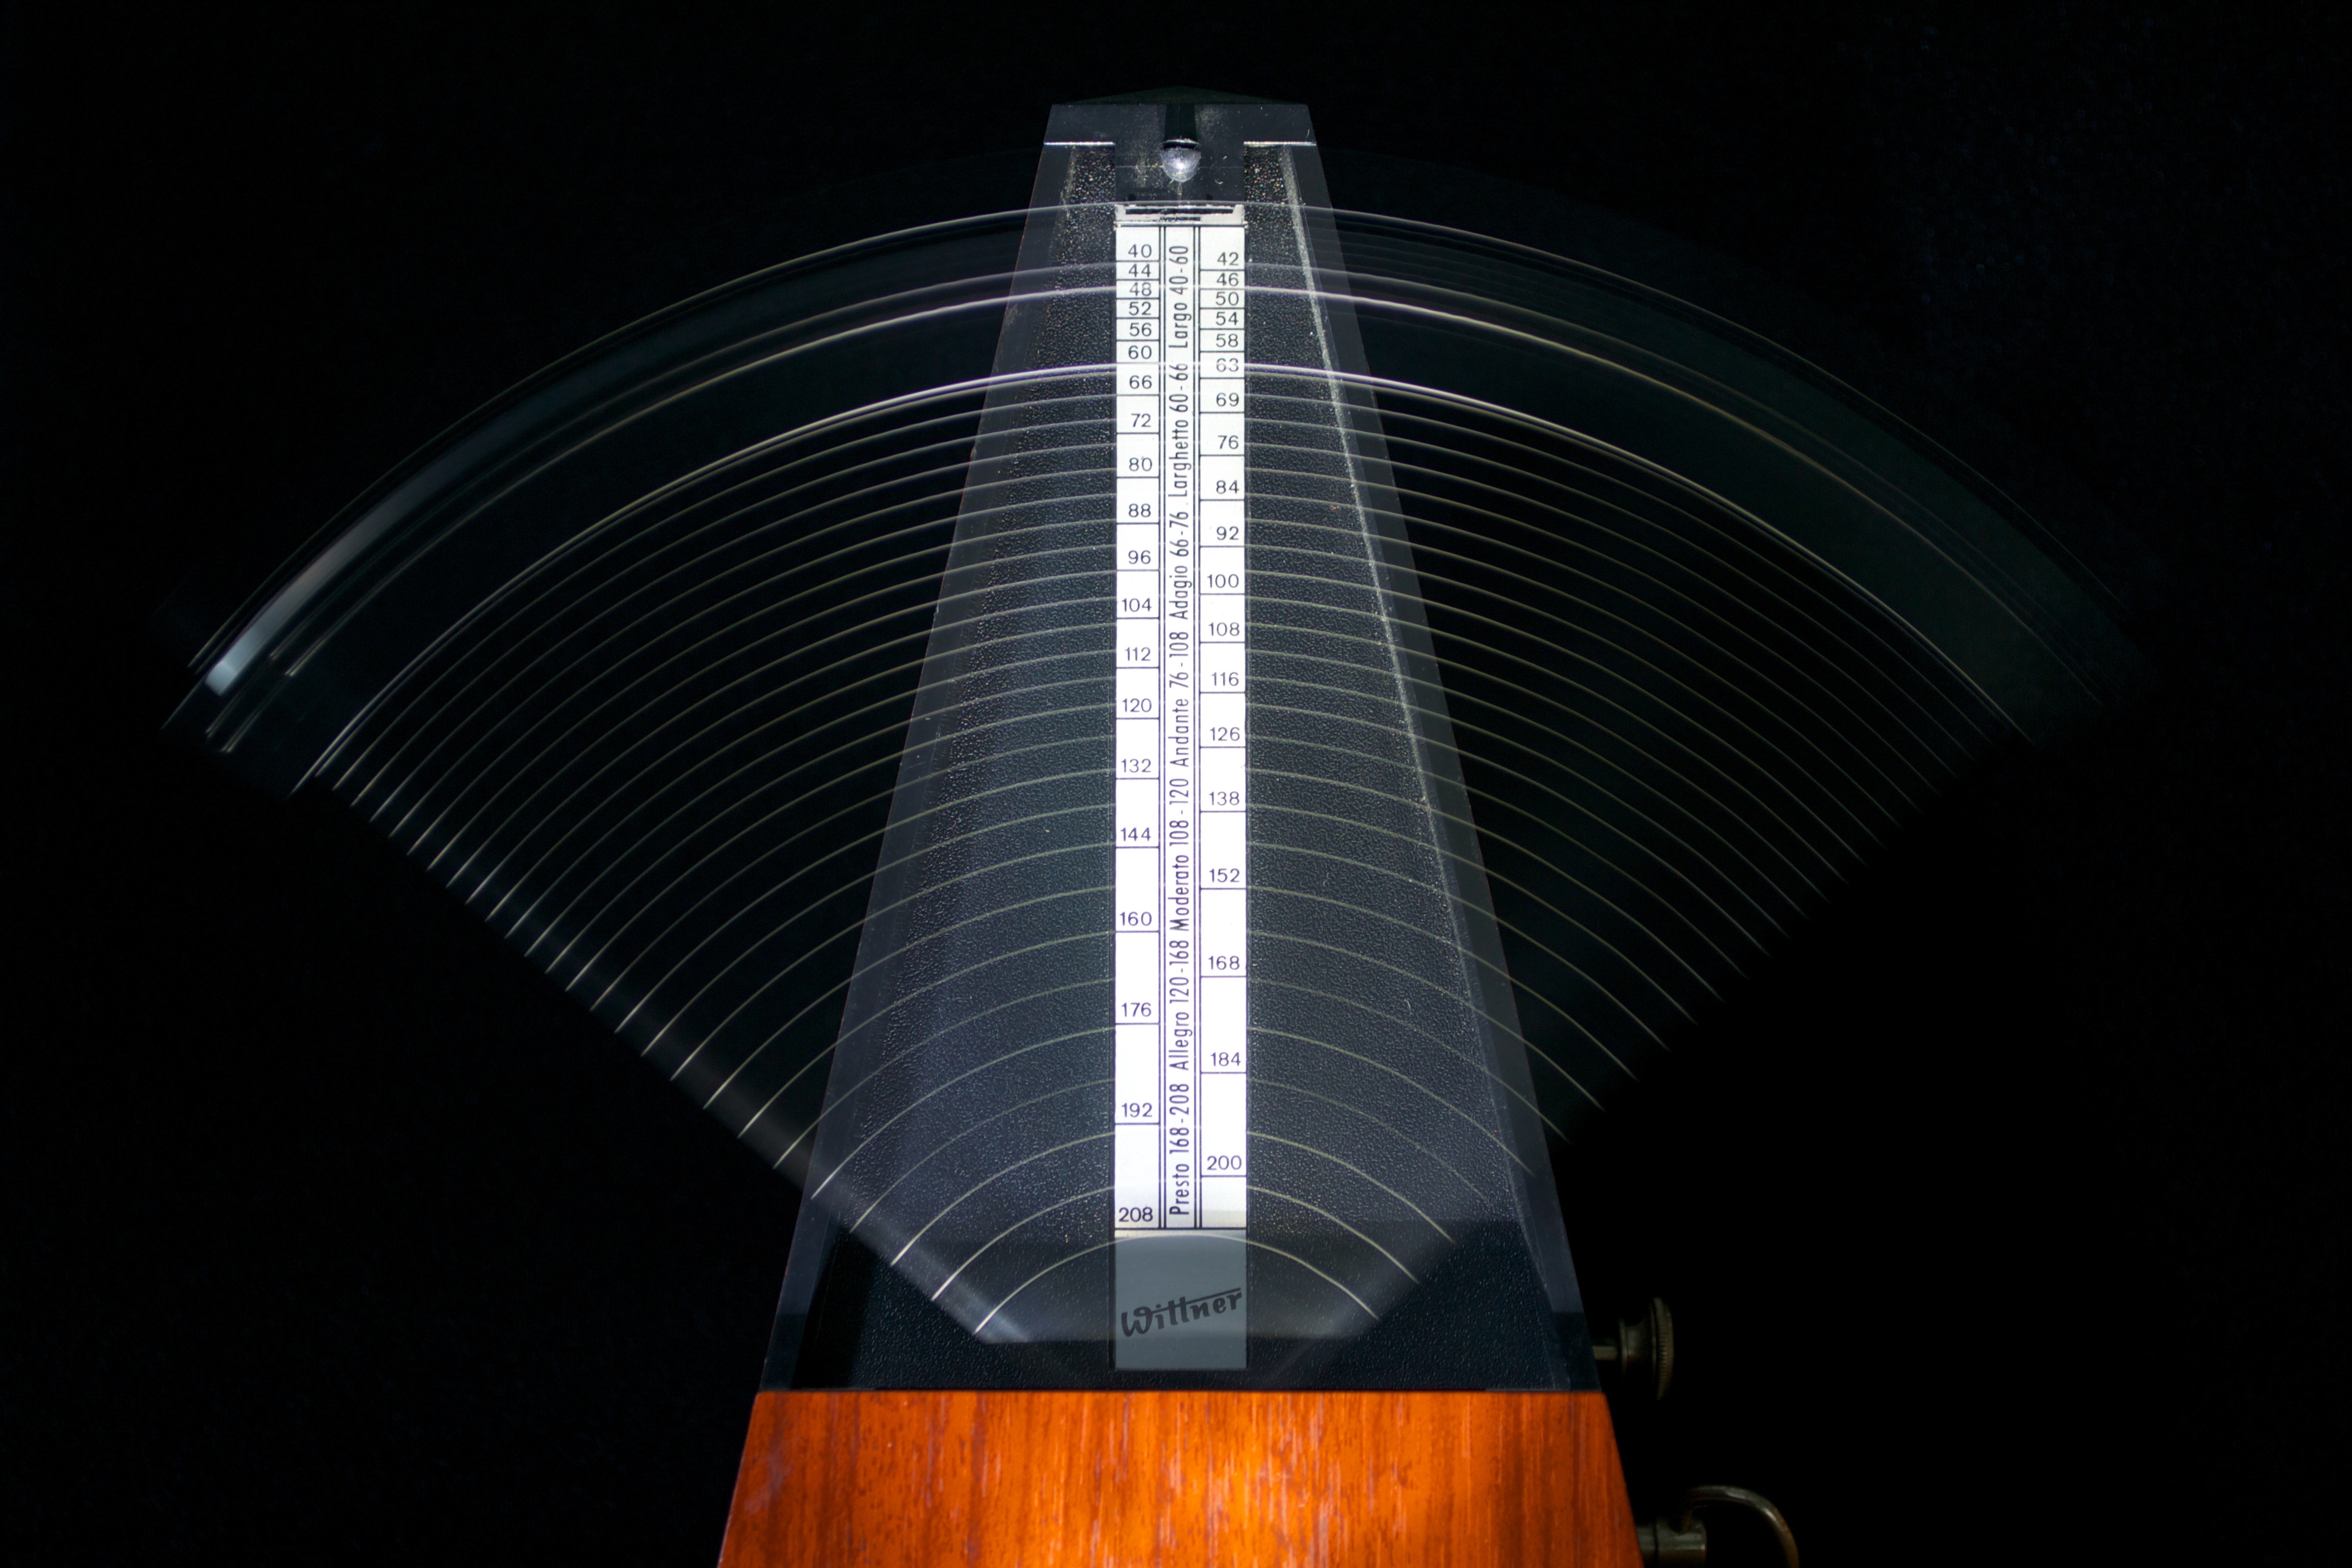
light, structure, night, skyscraper, line, tower, lighting, swing, symmetry, sound, tempo, tick, metronomes, rythm